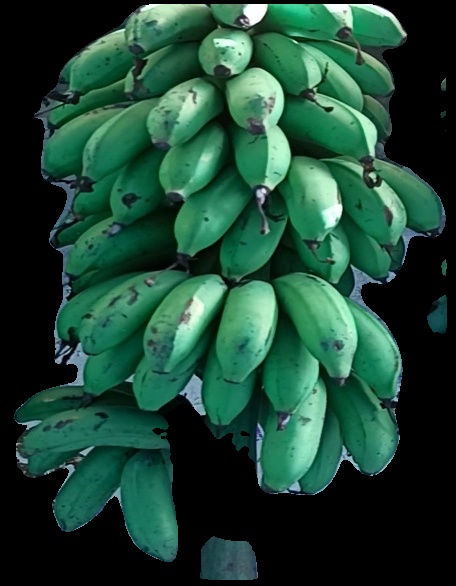
Variety: rasbale
Grade: grade2